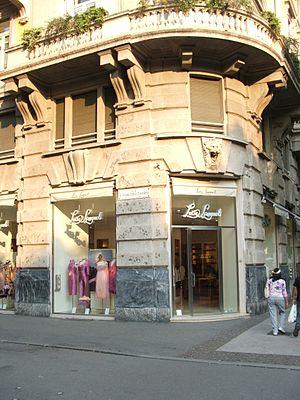
Luisa Spagnoli, née à Pérouse le 30 octobre 1877 et morte à Paris le 21 septembre 1935, est une entrepreneuse italienne. Elle est connue pour être à l'origine de la création du Bacio Perugina et pour la chaîne de magasins de prêt-à-porter qui porte son nom.